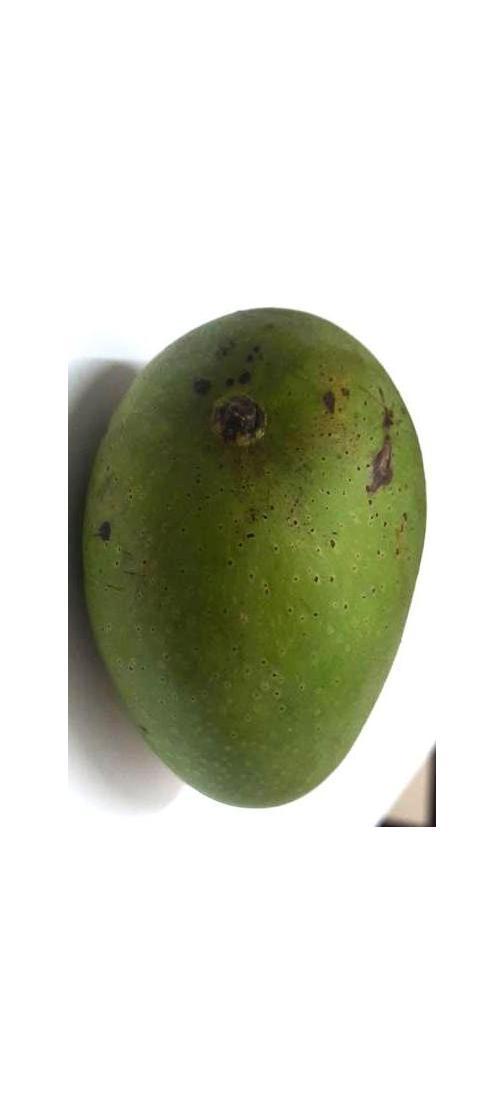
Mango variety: Ashshina Zhinuk